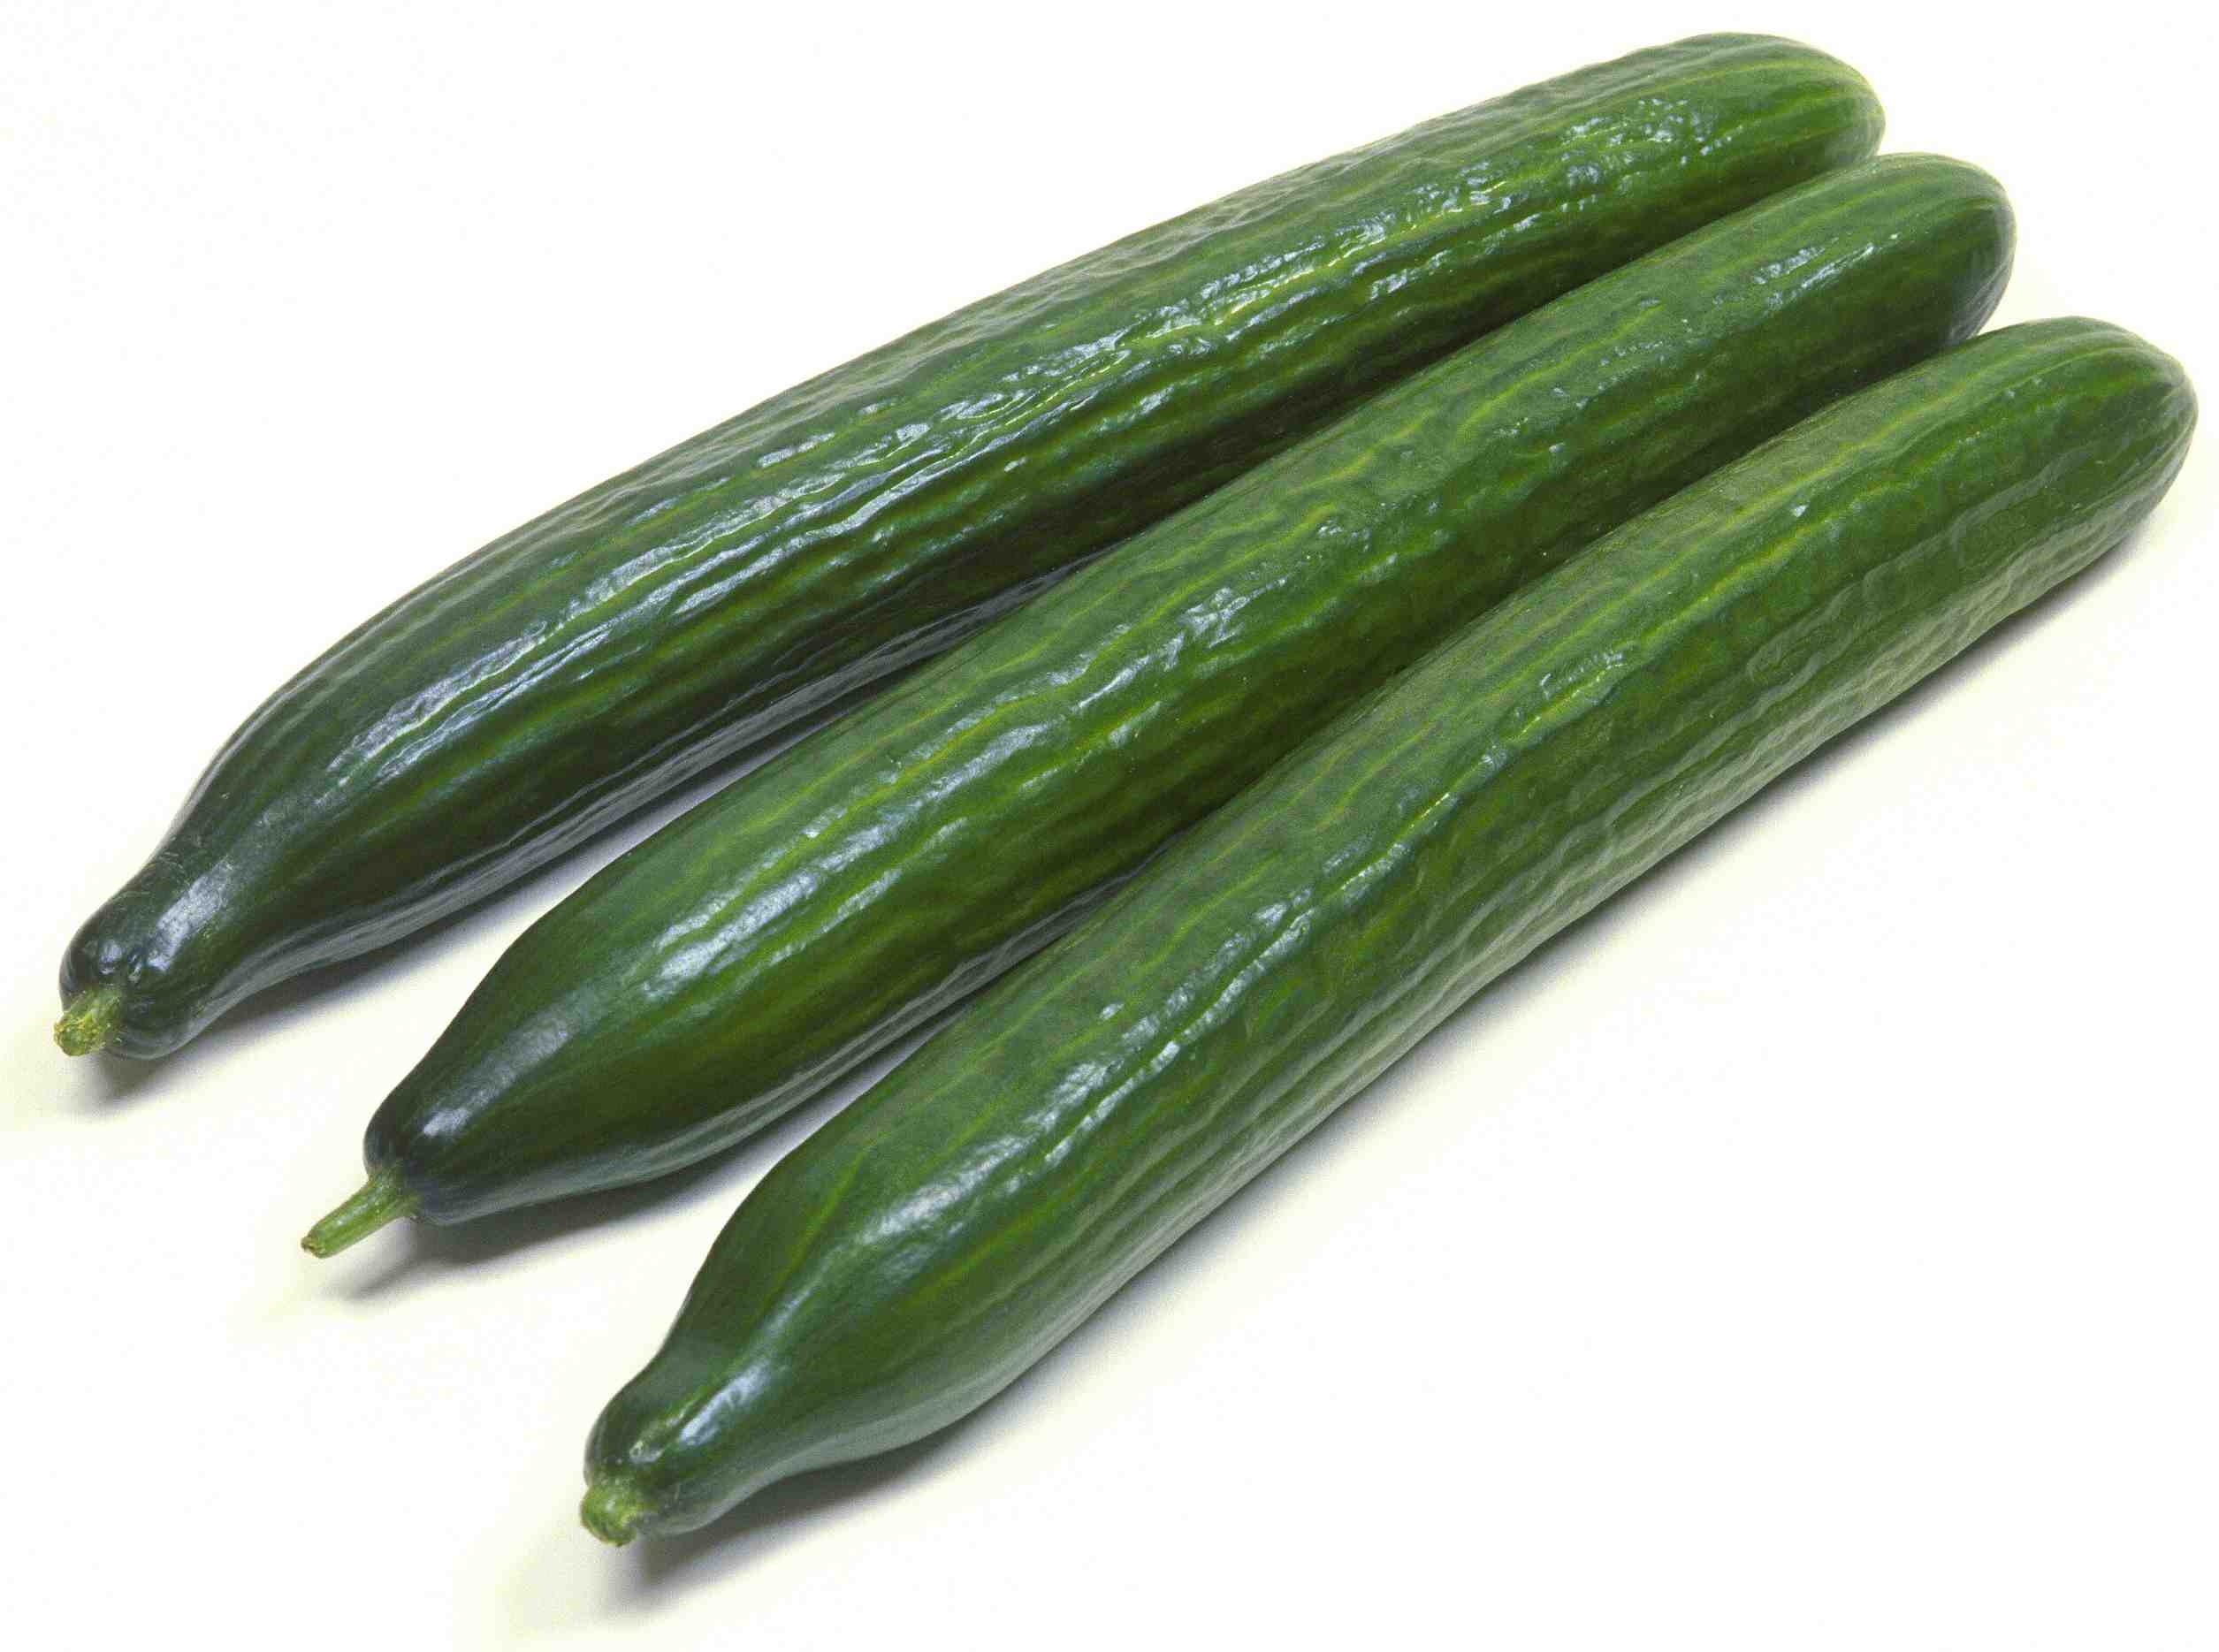
Large Seedless Cucumber - LOCAL - 4 pack
Large seedless cucumber, grown locally. Great for sandwiches and salads.
Brand: Greatview Orchards
Category: Food, Beverages & Tobacco > Food Items > Fruits & Vegetables > Fresh & Frozen Vegetables > Cucumbers